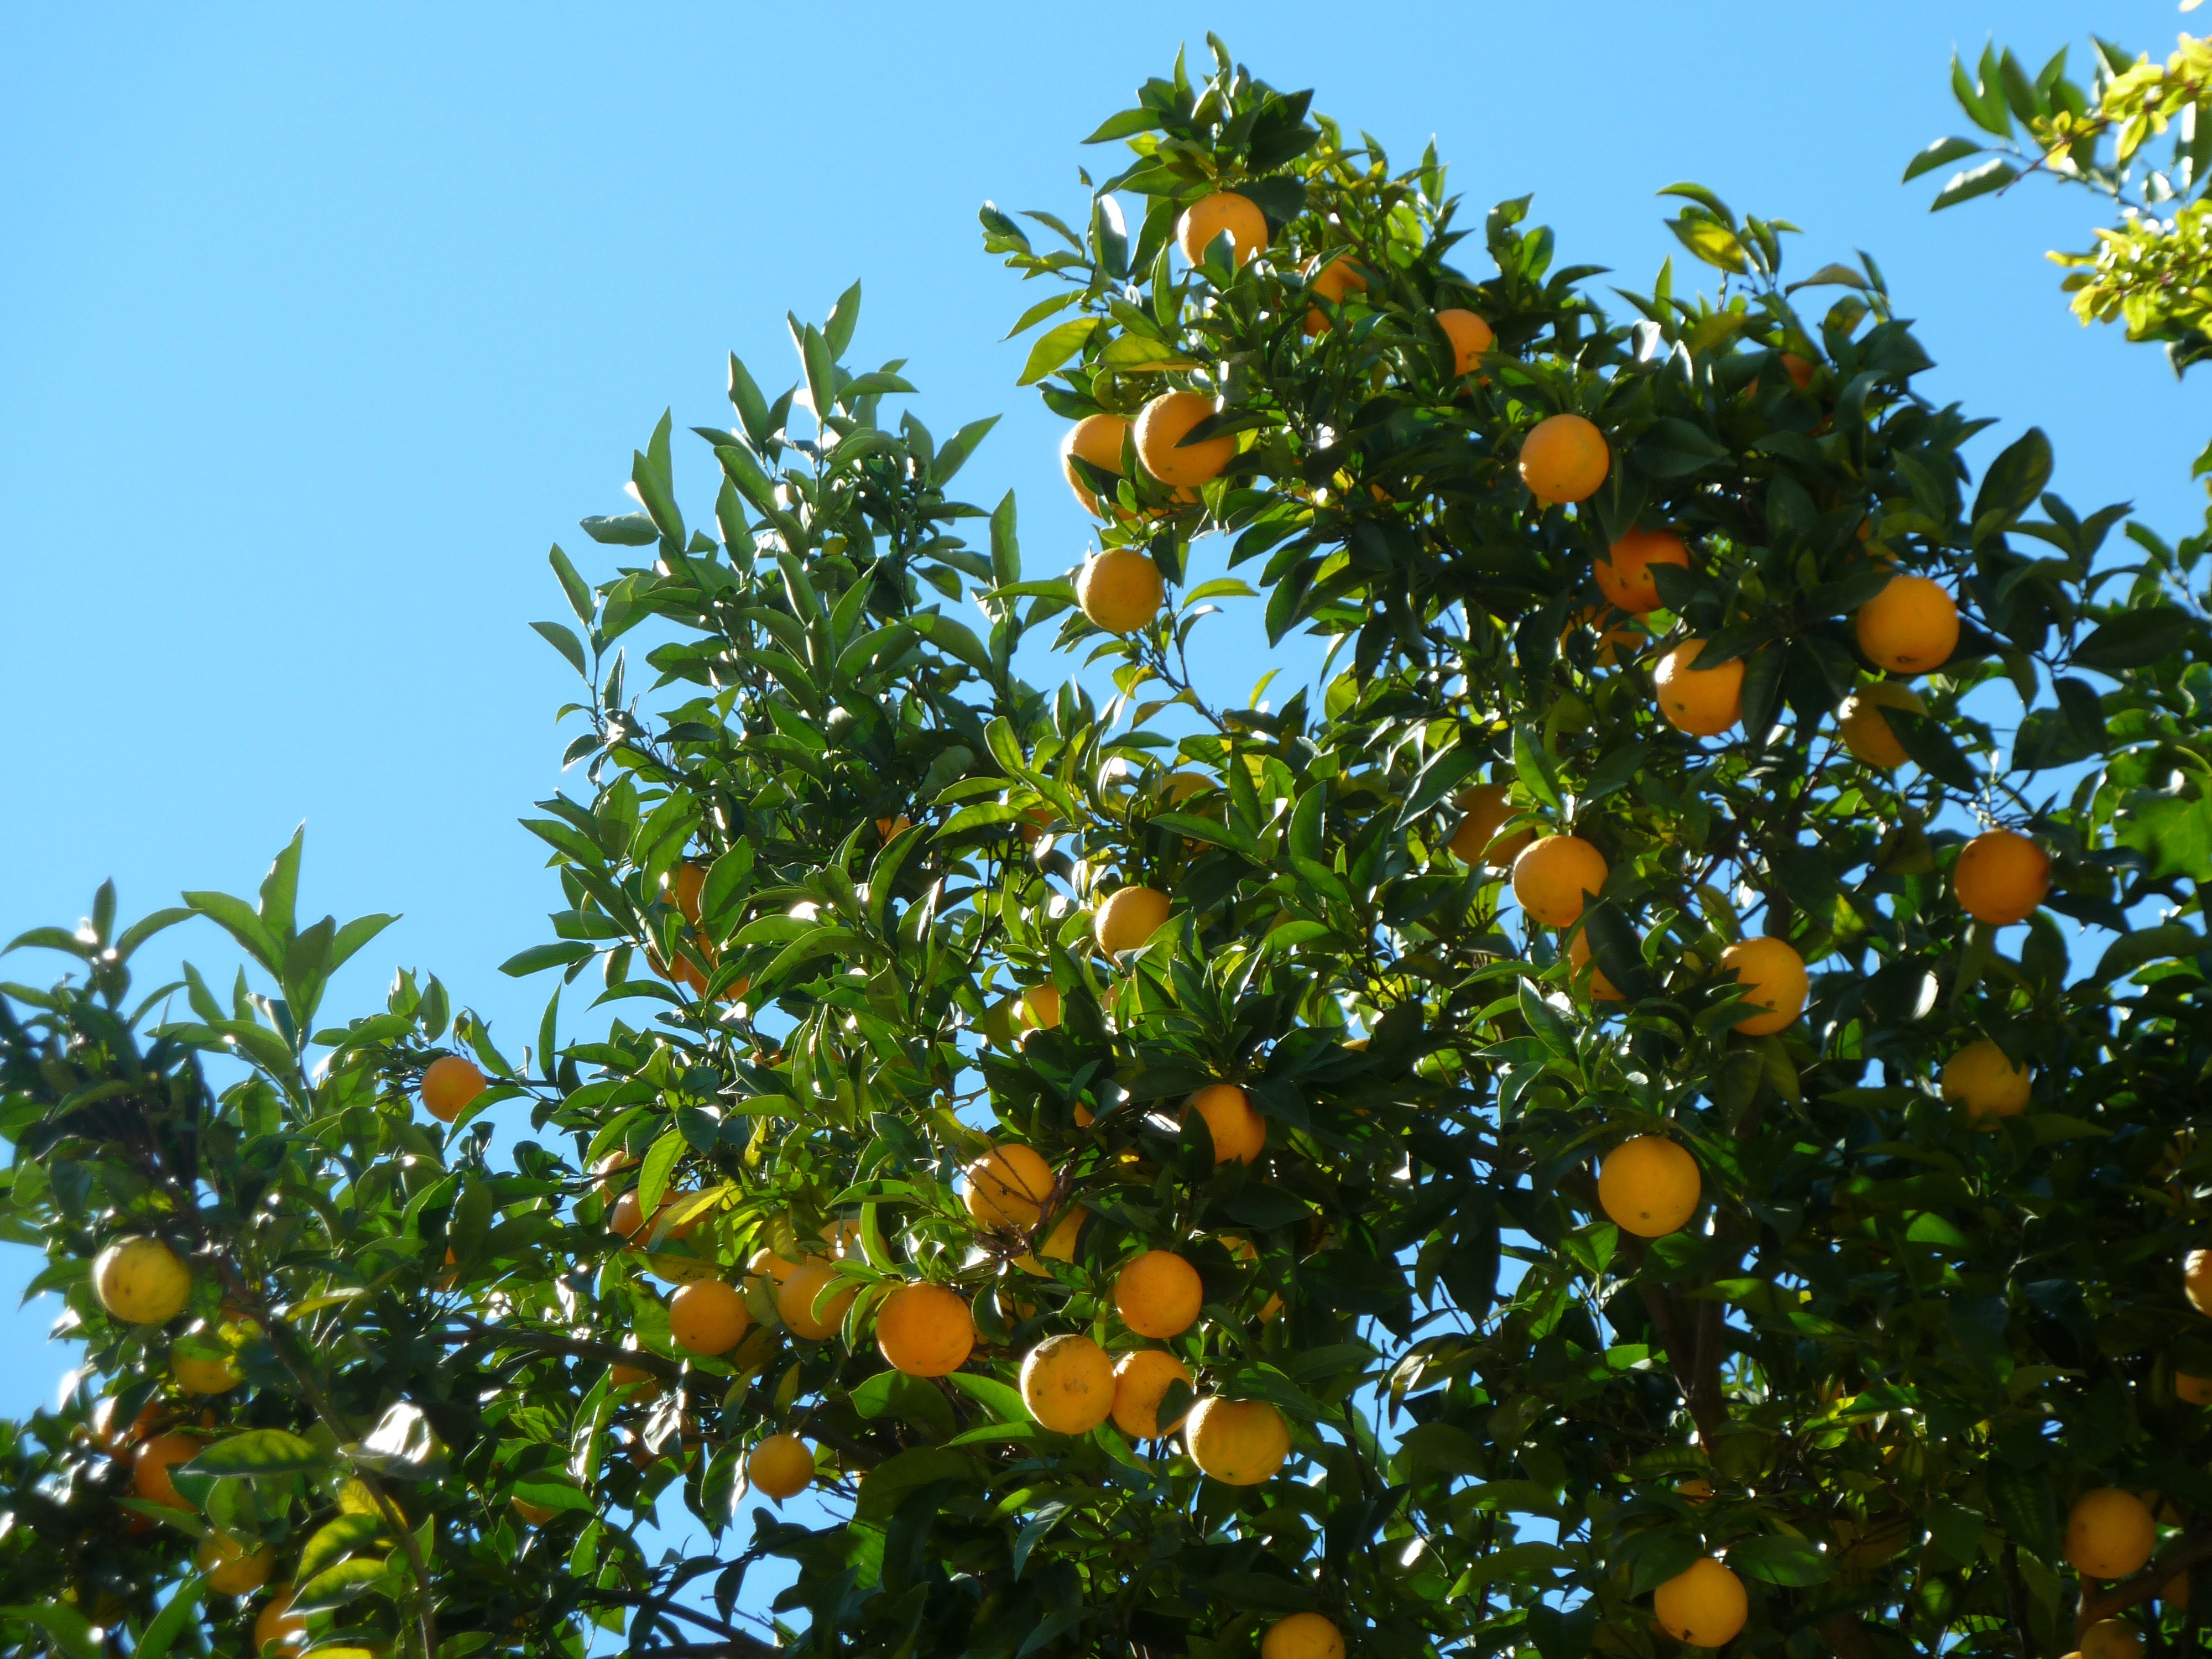
tree, nature, forest, wilderness, plant, fruit, flower, trunk, ripe, environment, food, ingredient, produce, natural, evergreen, fresh, agriculture, juicy, healthy, delicious, health, trees, leaves, outdoors, woods, nutrition, shrub, branches, tasty, vegetarian, raw, woodland, diet, organic, citrus, nutritious, flowering plant, orange trees, bitter orange, mandarin orange, strawberry tree, land plant, yuzu, calamondin